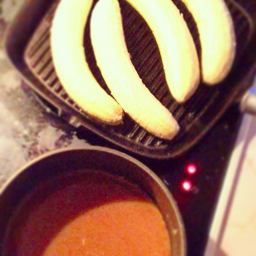
Two different foods cooking together on the stove.
Bananas are on a grill next to a container of liquid.
Bananas or plantains grilling next to a sauce pan on a stove.
A meal with soup and a fruit on a grill.
Bananas in a grill pan on the stove next to a pan of sauce.